Varsity Fanclub

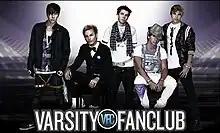
Varsity Fanclub

In April 2011, the band parted ways with Edner. In the summer of 2011, the band toured Germany again and completed numerous festival shows. In autumn 2011 the new single "Opera" and the debut album were released. In September 2011 the band parted ways with their German manager Philipp Hallenberger. In April 2012, Brandt announced that he was no longer part of the band as he was going on a two-year tour as one of Lady Gaga's dancers. After Brandt and Edner split, Purdy, Scott and Carter employed two new band members. They found this in early 2013 with Blake English and Devin Fox.